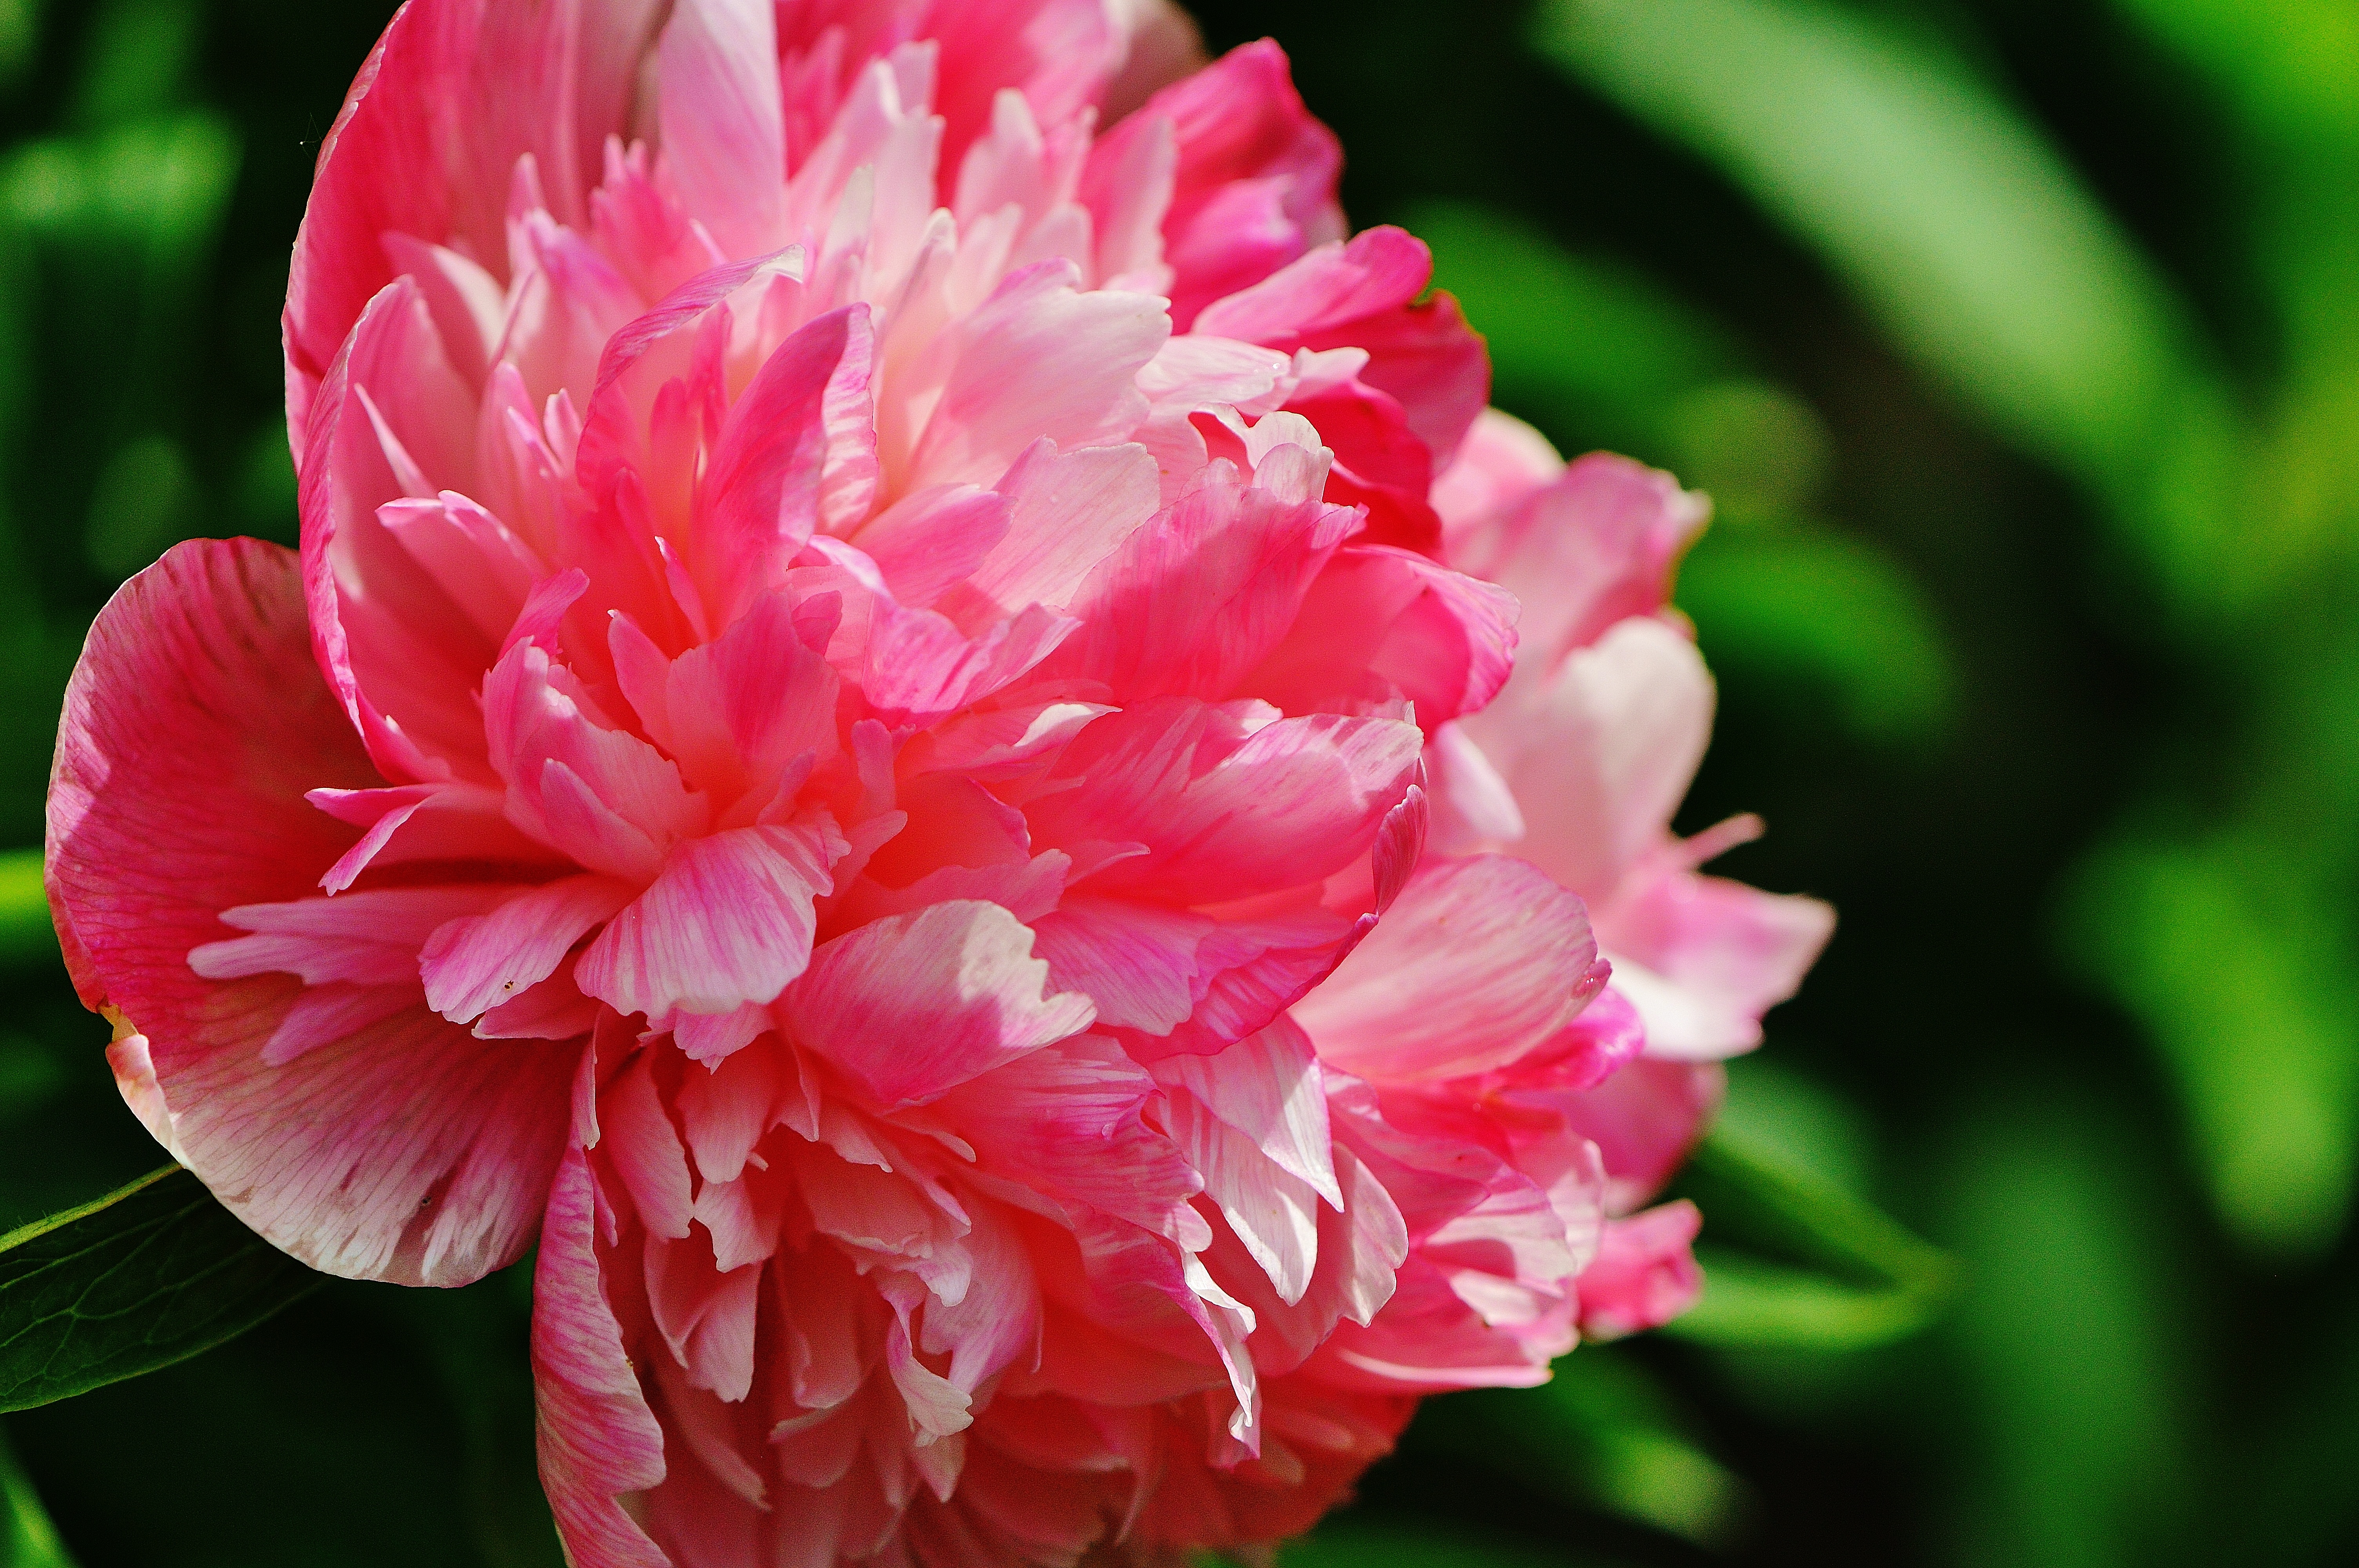
nature, blossom, plant, flower, petal, bloom, spring, macro, garden, pink, close, flora, petals, carnation, beautiful, peony, dianthus, macro photography, flowering plant, land plant